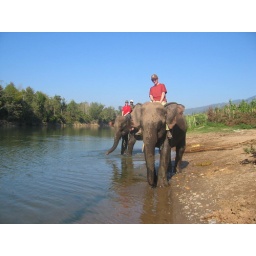
Hard to beat riding an elephant bareback along the banks of an undeveloped river in northern Laos...